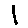
Label: 1